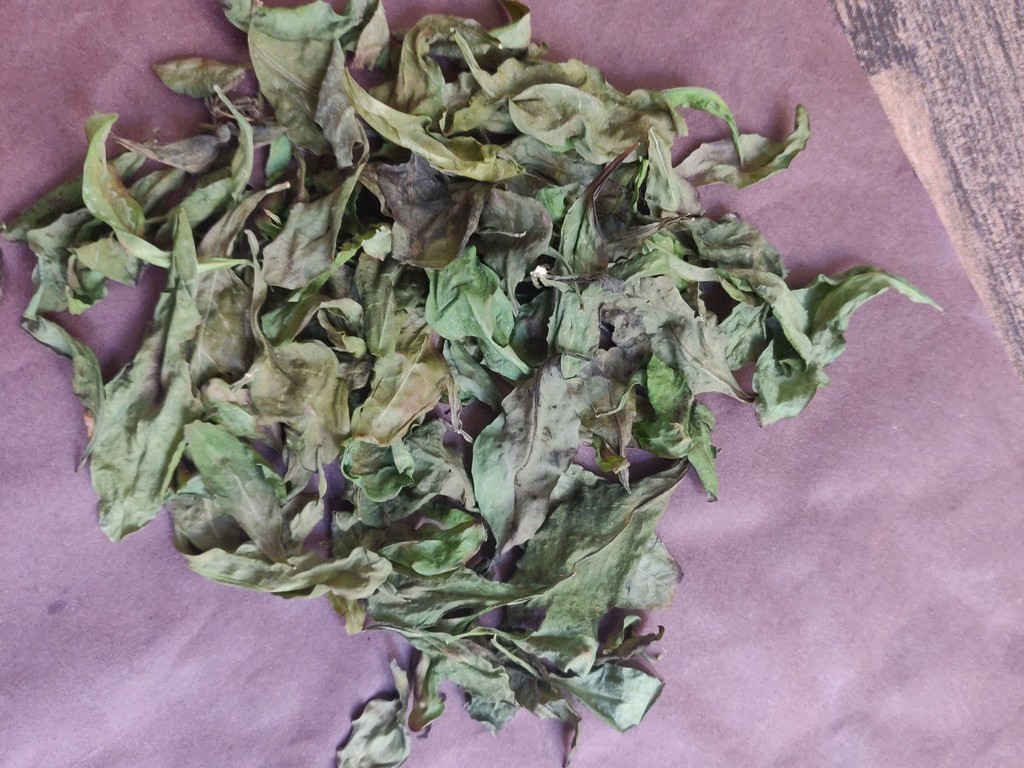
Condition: Dried
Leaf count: multiple
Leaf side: unknown